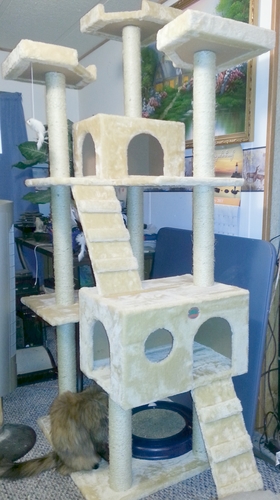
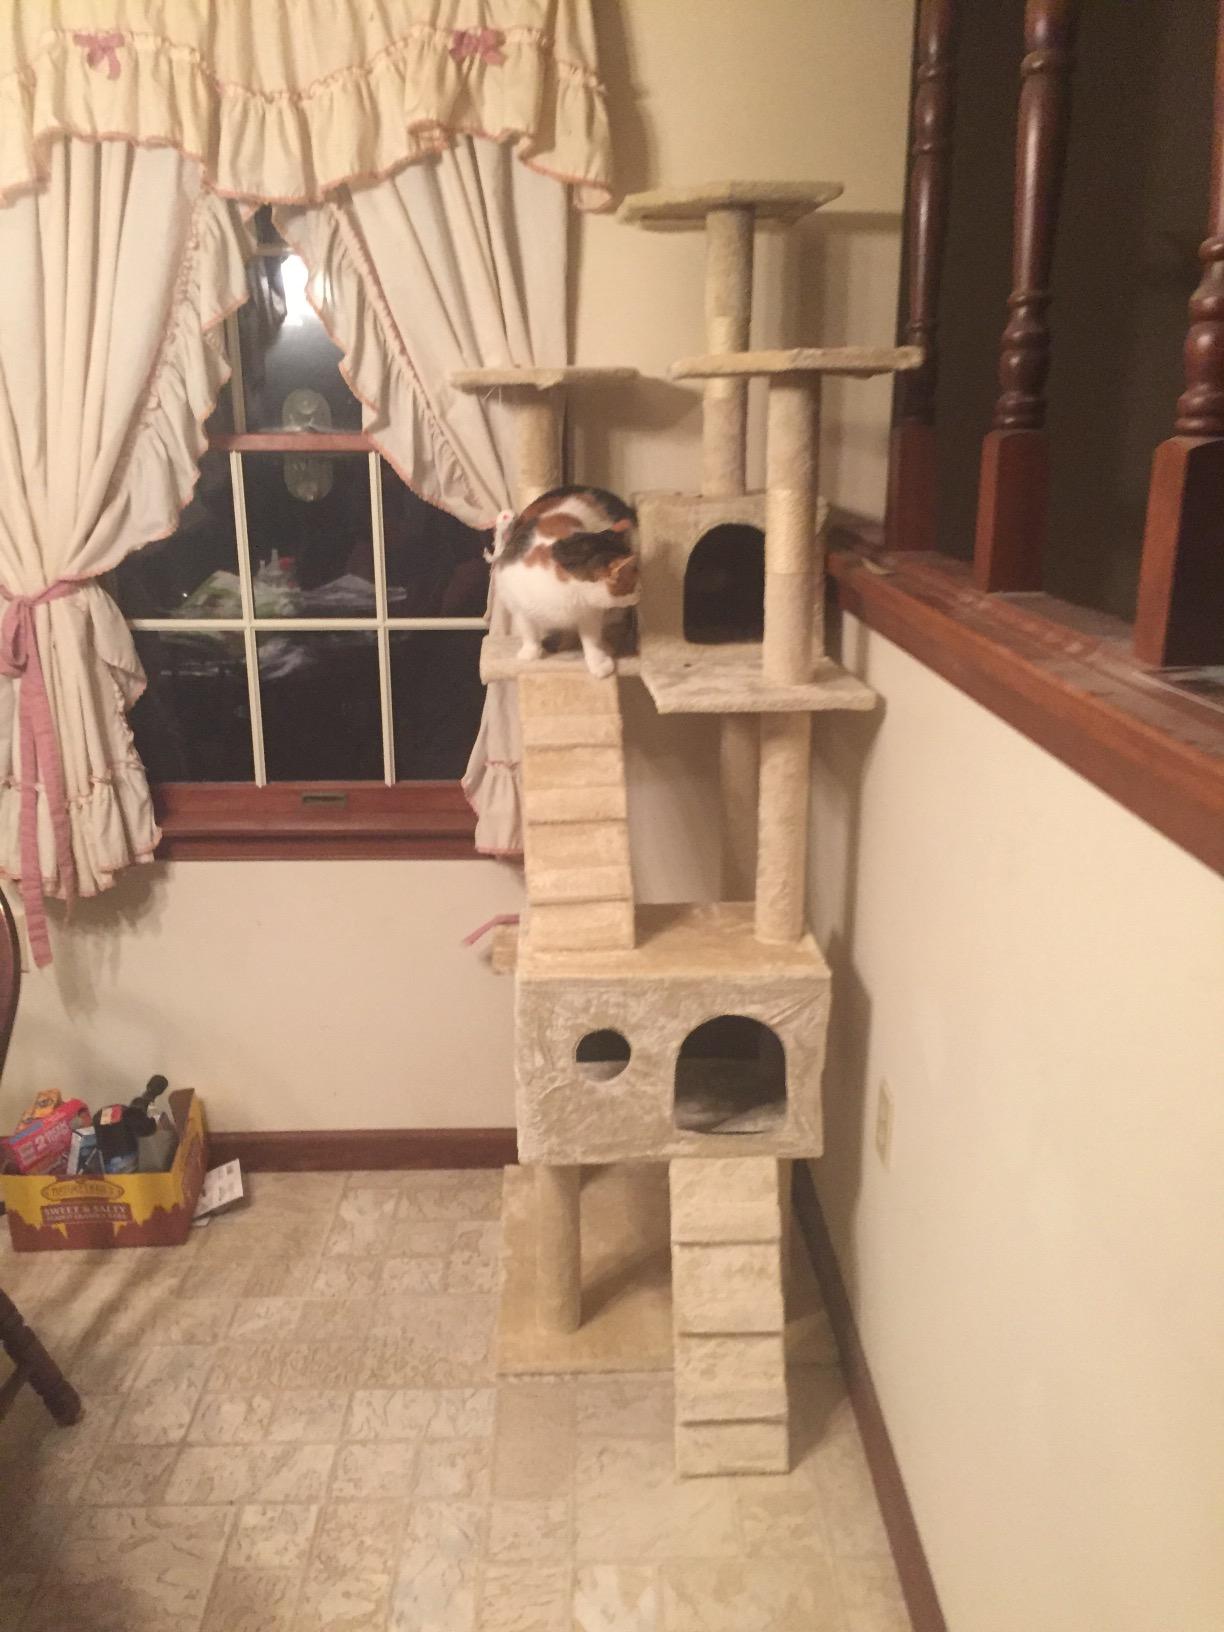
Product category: items_cat tree
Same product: yes